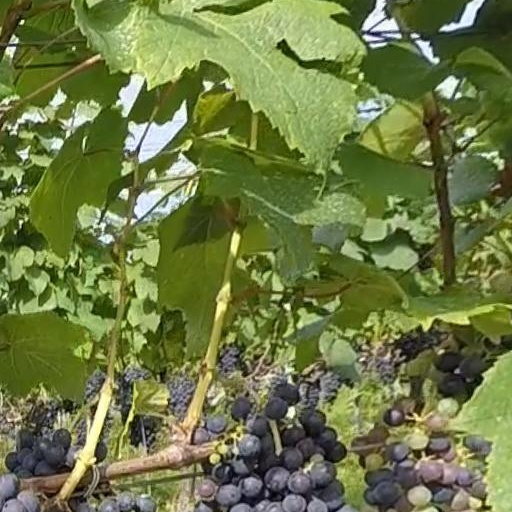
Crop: grape